Pier 21

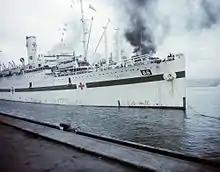
"Letitia" as a hospital ship arriving at Pier 21

The immigration facility on the second floor of the shed at Pier 21 housed the assembly hall for immigrants, as well as medical and detention quarters. Adjacent to the Pier 21 shed was a two-story, brick annex building connected to the shed by an overhead walkway. The annex contained immigration offices, customs, a railway booking office and telegraph office as well as offices for immigration charities such as the Canadian Red Cross and a restaurant where immigrants could get meals before their long train journeys west. Railway passenger platforms on both sides of the annex served five long passenger and express tracks which served Pier 21. Special immigrant passenger trains, made up of dozens of colonist cars, would take passengers from Halifax to their new homes across Canada. A second overhead walkway crossed the tracks to connect the Pier 21 terminal to the Halifax, Nova Scotia railway station where more affluent travelers could board regularly scheduled trains such as the Ocean Limited.